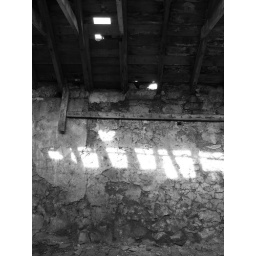
Barn wall, holes in the roof causing cool wee boxes of light